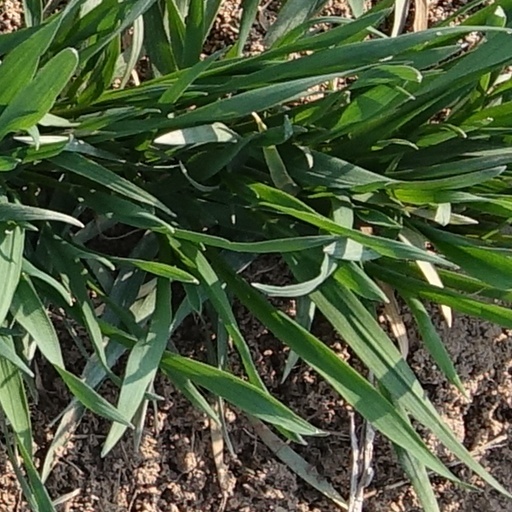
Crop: wheat